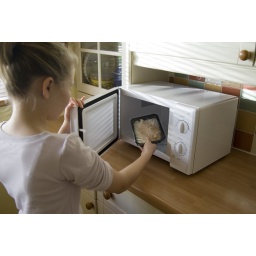
Girl putting frozen ready meal into microwave oven in kitchen, England